Nile God Statue, Naples

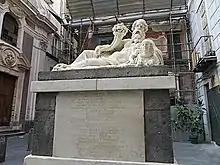
The statue seen in his urban context.

The statue represents the God of the Nile, recumbent with a cornucopia and lying on a sphinx. The statue was probably erected in the then Roman port city by Alexandrian merchants in the 2nd century. It was recovered, headless, in 1476, and was nicknamed . The interpretation for the nickname is that the headless statue was thought to be a female representation of the city breastfeeding its children – hence the ('body of naples').